Rouvres-la-Chétive

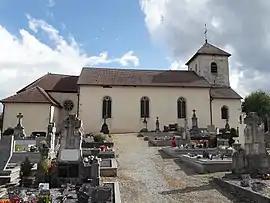
The church in Rouvres-la-Chétive

Rouvres-la-Chétive is a commune in the Vosges department in Grand Est in northeastern France.